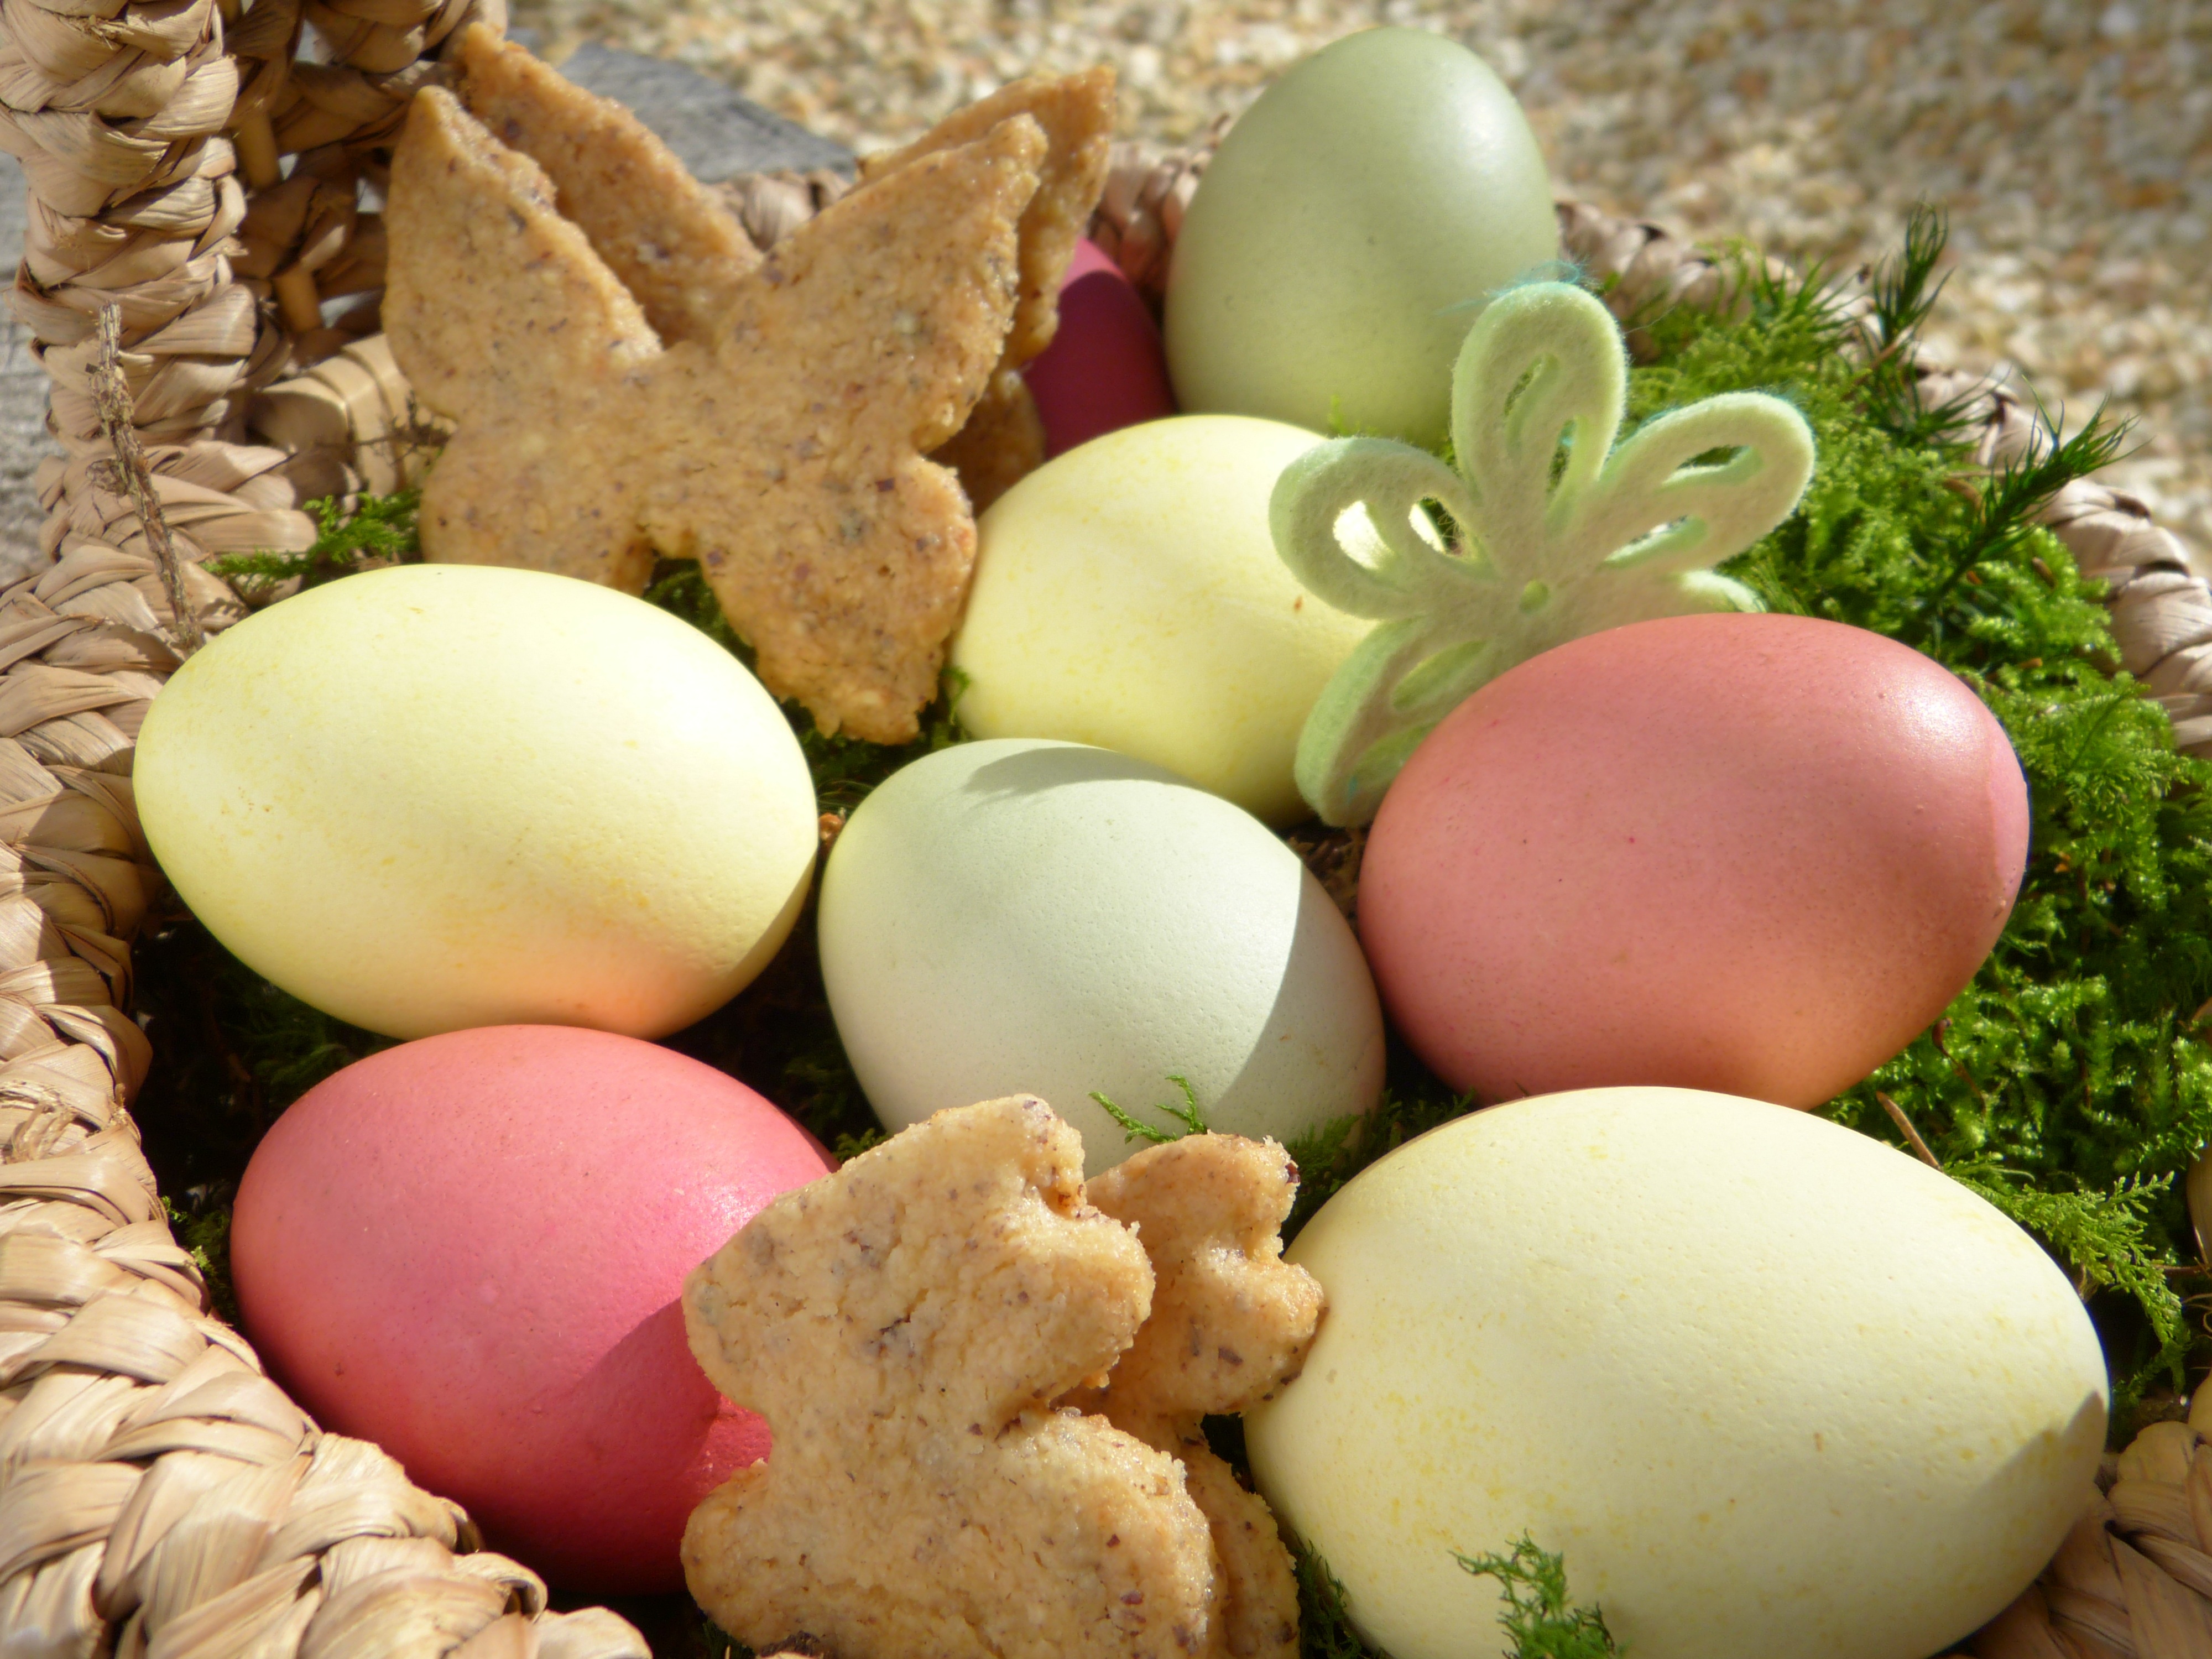
nature, sunlight, moss, gift, decoration, dish, food, spring, baking, healthy, cookie, cuisine, egg, family, children, cookies, out, easter, colored, butterflies, easter bunny, easter eggs, bio, happy easter, easter nest, easter greeting, osterkorb, looking for easter eggs